Sara Mortensen

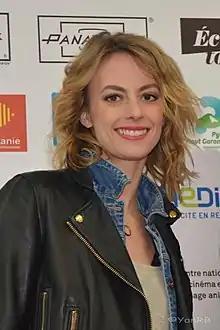
Sara Mortensen in 2018

She is known for her role as Coralie Blain in the television series "Plus belle la vie", and that of the young autistic criminology expert, Astrid Nielsen in "Astrid et Raphaëlle". She has also appeared in the recurring lead role of Captain Emma Thélier, in the police TV series "Les Mystères de...", as well as in several other series and numerous TV movies and films.